Lobotomy

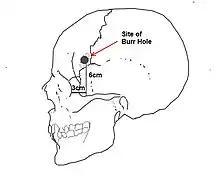
Site of borehole for the standard pre-frontal lobotomy/leucotomy operation as developed by Freeman and Watts

Leucotomy was first undertaken in 1935 under the direction of the Portuguese neurologist (and inventor of the term "psychosurgery") António Egas Moniz. First developing an interest in psychiatric conditions and their somatic treatment in the early 1930s, Moniz conceived a new opportunity for recognition in the development of a surgical intervention on the brain as a treatment for mental illness.